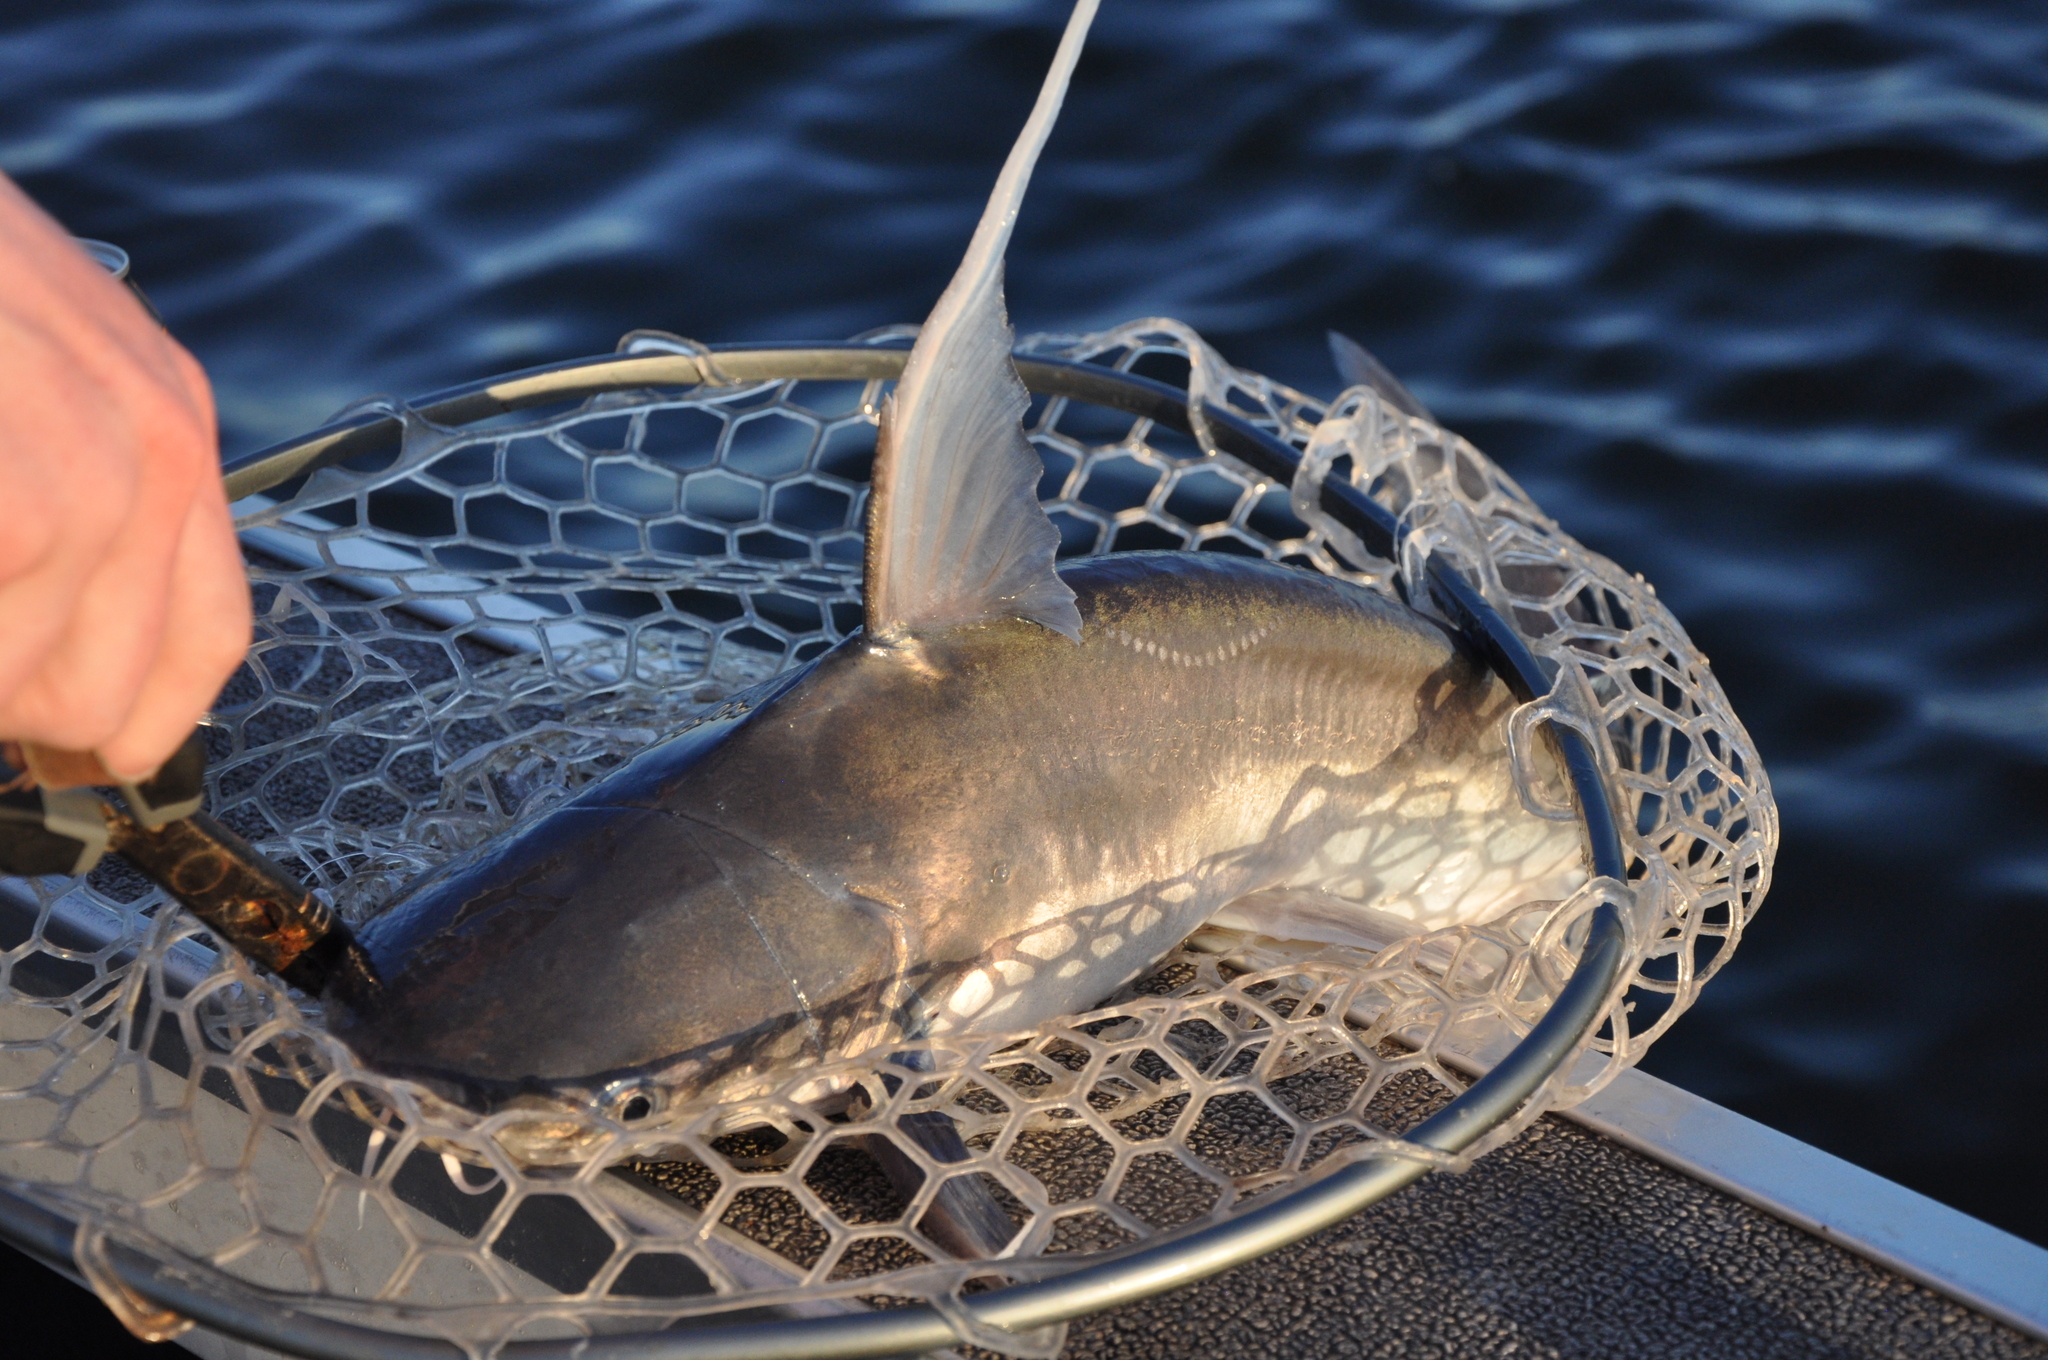
fish (species not among the labelled classes)